Matt Patanelli

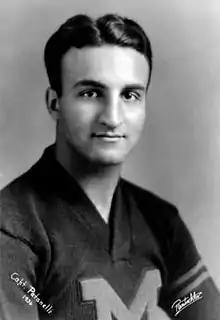
Matt Patanelli, 1936

Matthew Lewis Patanelli (July 13, 1914 – May 27, 1992) was an American football, baseball and basketball player and coach. He played and coached all three sports at the University of Michigan and was selected as the Most Valuable Player on the 1936 Michigan Wolverines football team. He was also the first University of Michigan football player to be selected in an NFL Draft. He was an assistant football coach at Western Michigan University (1944, 1948–1951) and the University of Michigan (1953–1958).